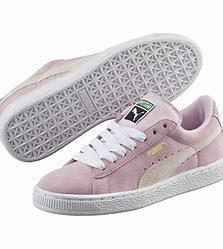
Brand: Puma
Model: 30